EA Sports Active 2

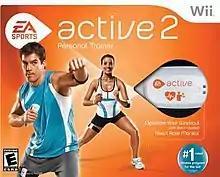
North American Wii box art

EA Sports Active 2: Personal Trainer is an exercise video game developed by EA Canada. It was released on November 16, 2010, in North America for the Xbox 360, PlayStation 3 and Wii. The Xbox 360 version makes use of Kinect. It is the successor to "EA Sports Active", which was released in 2009. On April 13, 2012, EA discontinued the online support for this title.